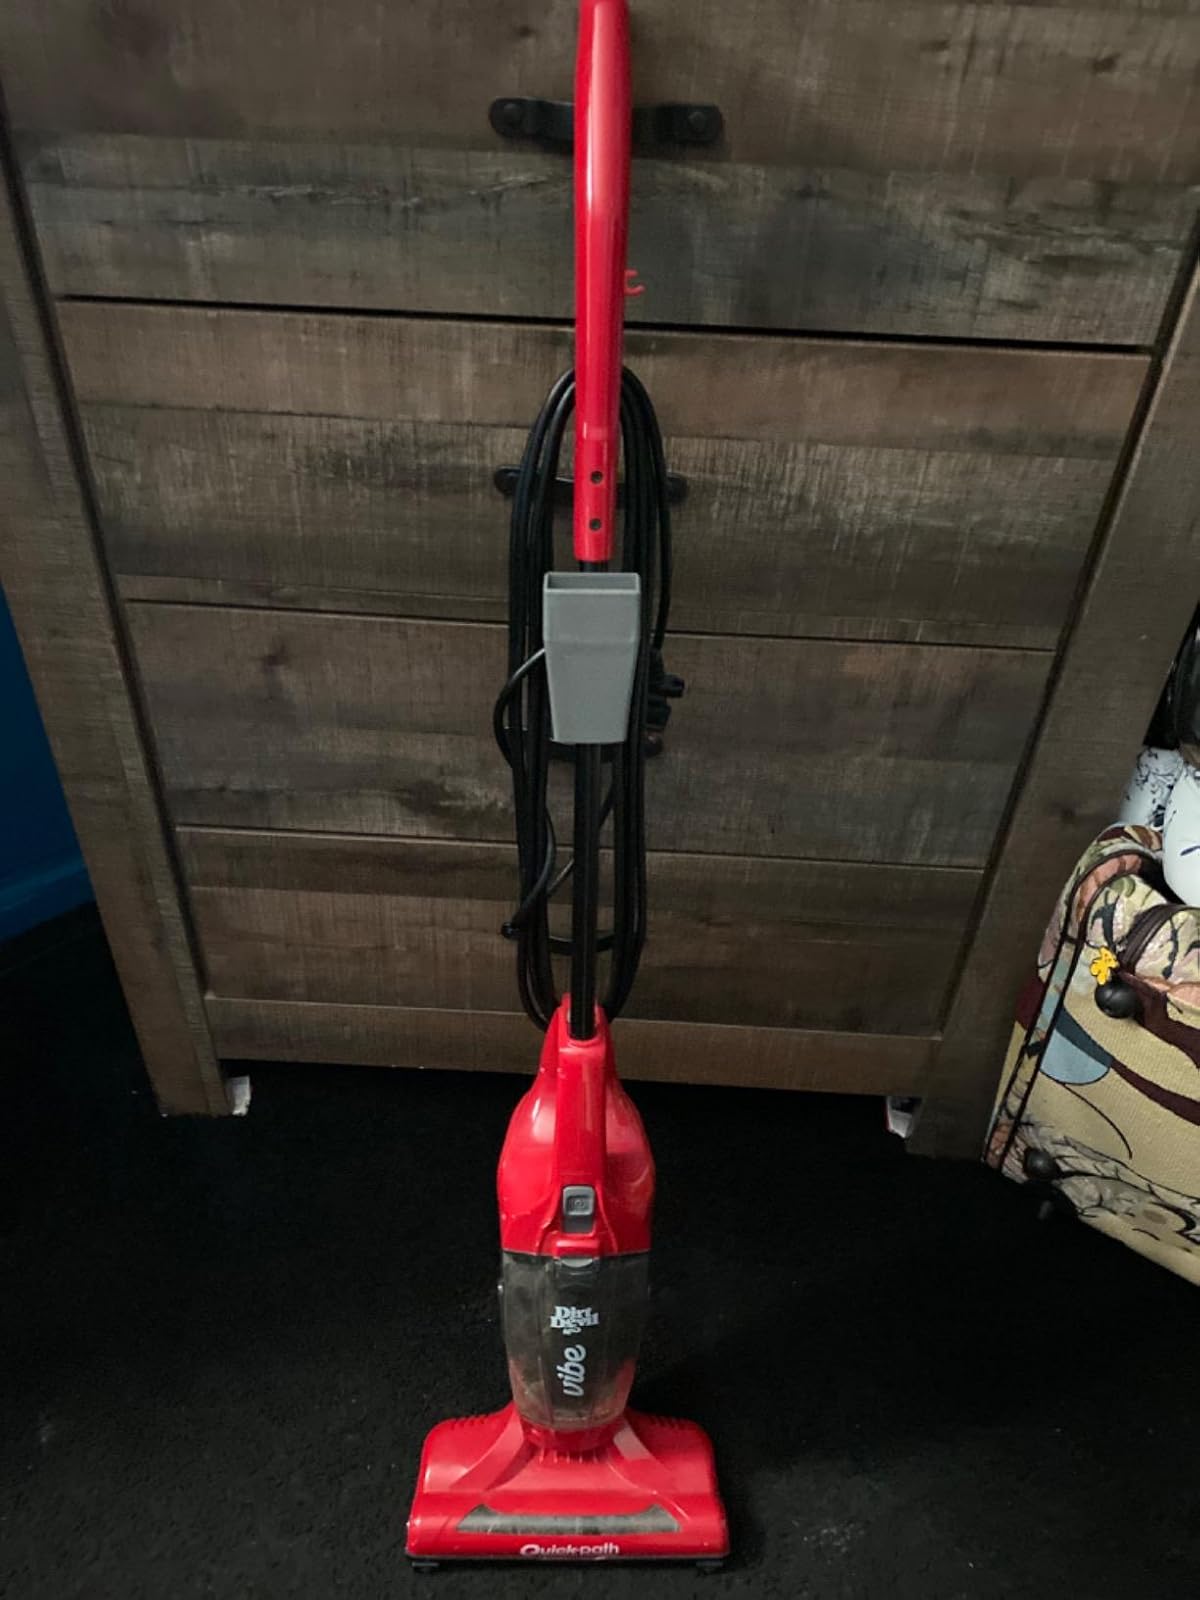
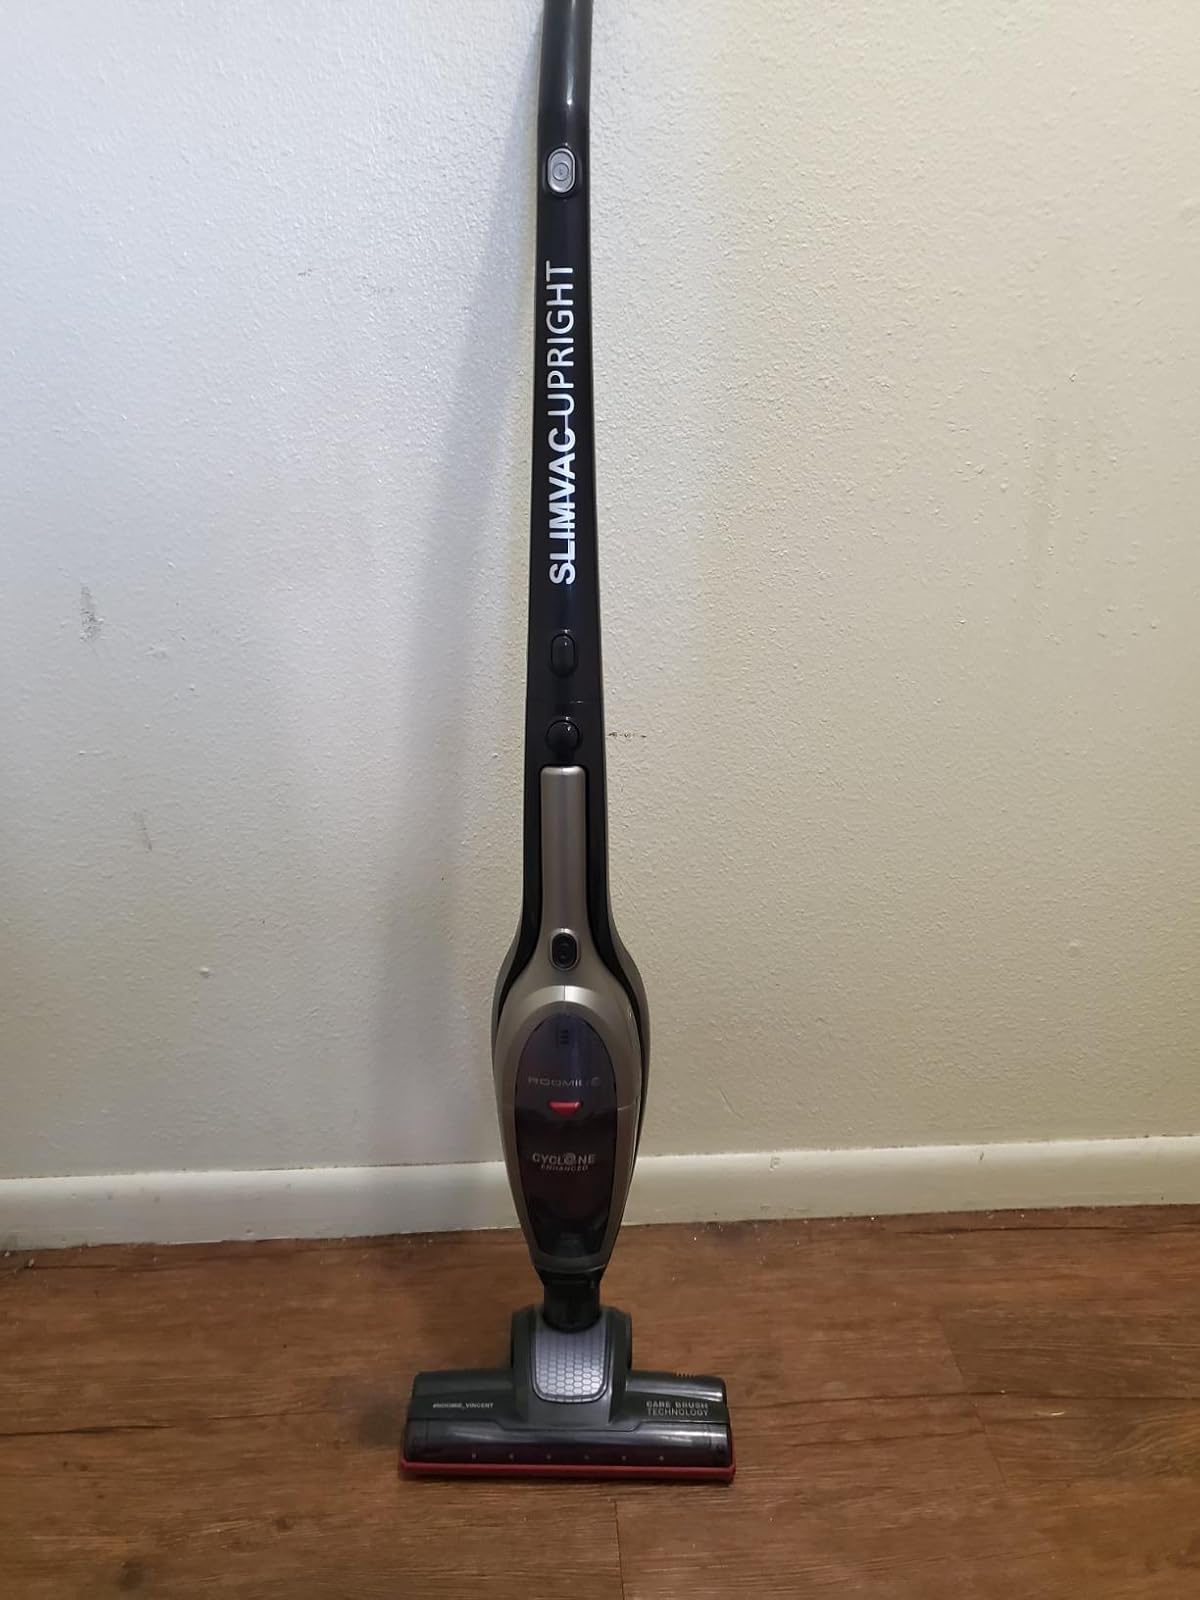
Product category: items_vacuum
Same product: no